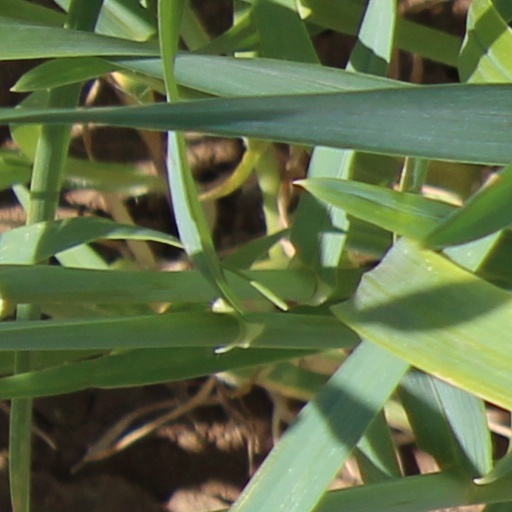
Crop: wheat